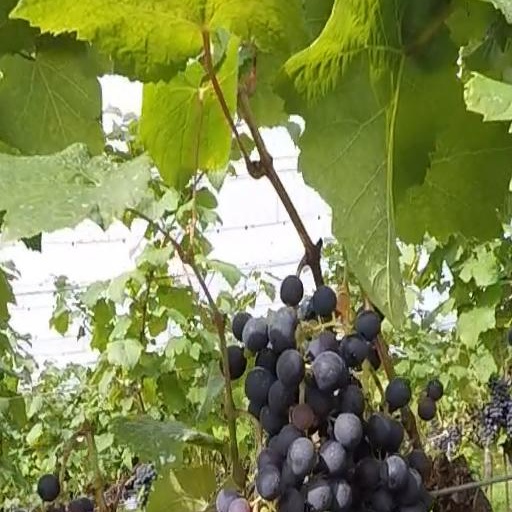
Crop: grape